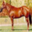
Label: horse